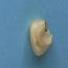
Maize quality: Bad